Harvey Milk

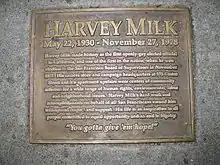
The plaque covering Milk's ashes in front of 575 Castro Street

After Milk's vote for the mental health facility in White's district, however, White refused to speak with Milk and communicated with only one of Milk's aides. Other acquaintances remembered White as very intense. "He was impulsive ... He was an extremely competitive man, obsessively so ... I think he could not take defeat," San Francisco's assistant fire chief told reporters. White's first campaign manager quit in the middle of the campaign, and told a reporter that White was an egotist and it was clear that he was antigay, though he denied it in the press. White's associates and supporters described him "as a man with a pugilistic temper and an impressive capacity for nurturing a grudge". The aide who had handled communications between White and Milk remembered, "Talking to him, I realized that he saw Harvey Milk and George Moscone as representing all that was wrong with the world".